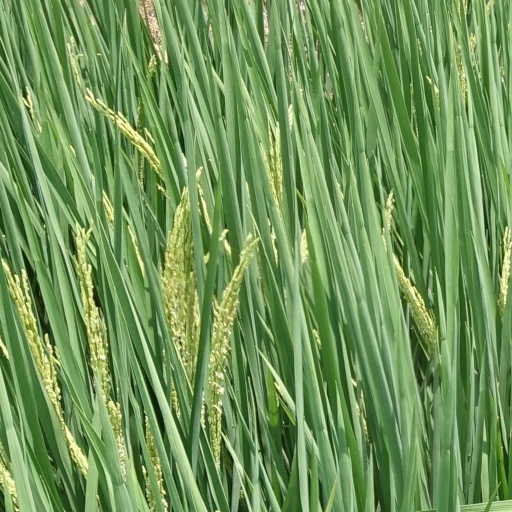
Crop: rice